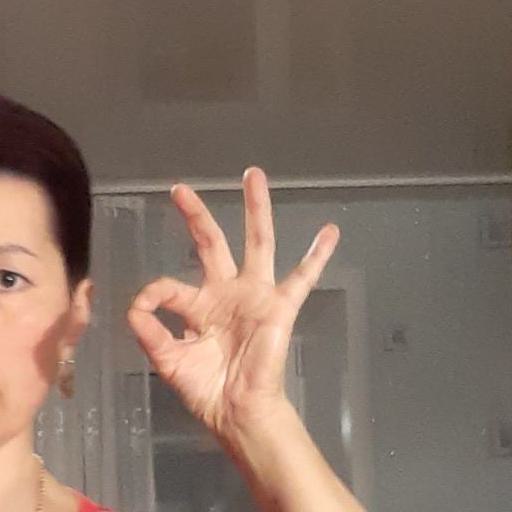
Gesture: ok